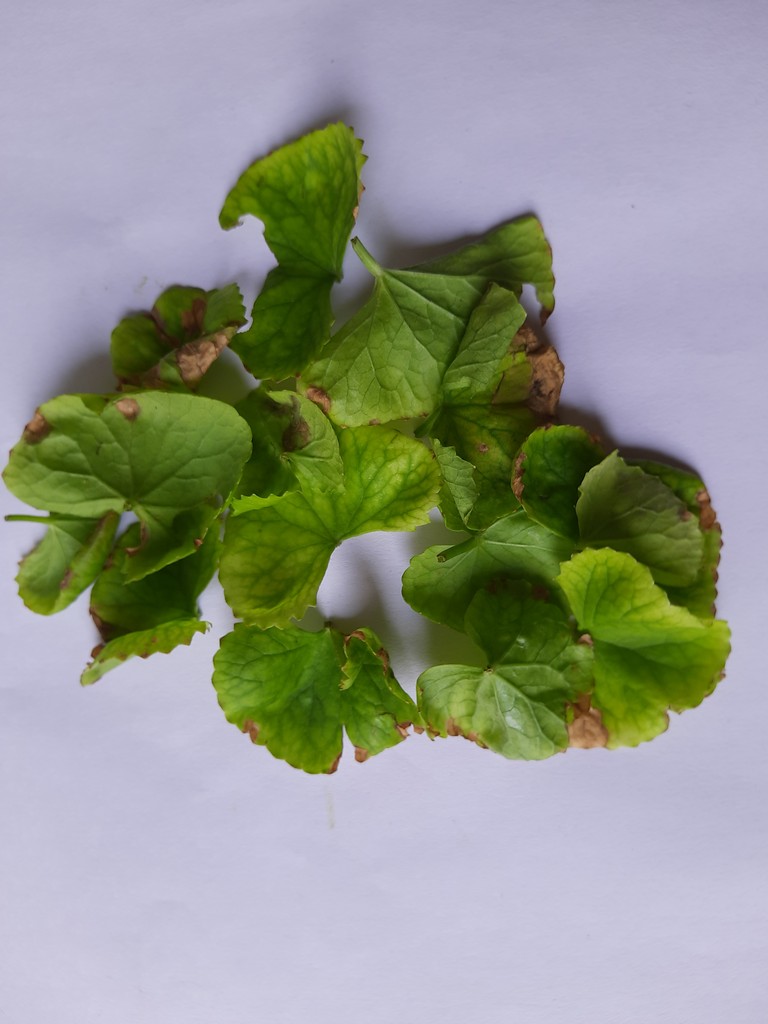
Label: Unhealthy